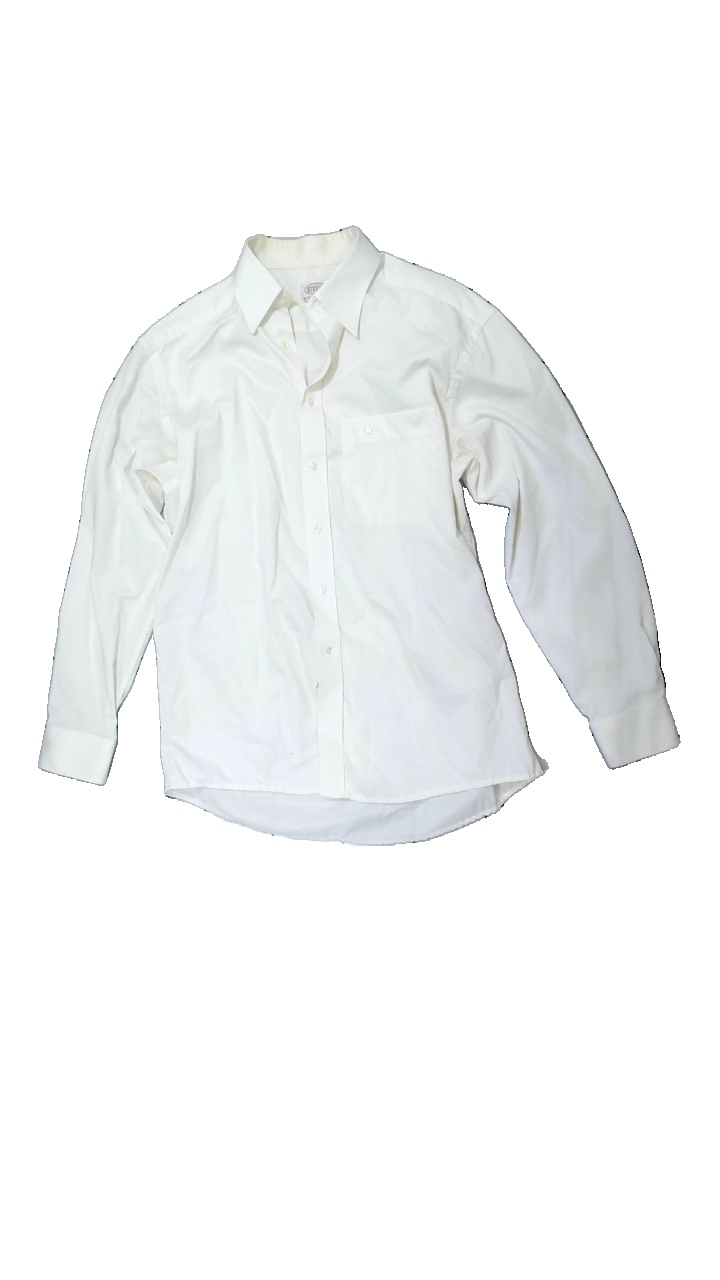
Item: Shirt (Men)
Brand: Eton
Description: White shirt
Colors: White
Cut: Regular
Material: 100% Cotton
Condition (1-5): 3
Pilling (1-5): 5
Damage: stained
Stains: Major
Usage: Remake
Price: <50